Constance Meyer

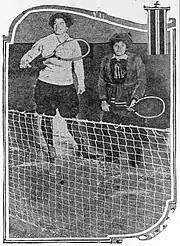
Meyer ("left") with Irene Campbell ("right") before their game of ice tennis on January 8, 1917, at the Portland Ice Arena.

In January 1917, Meyer played a match of ice tennis against Irene Campbell, which was the first of its kind in Oregon. The match was conceived by William F. Scott, manager of the Portland Ice Arena, who intended to make the sport a regular fixture of pre-game festivities at ice hockey games. Campbell defeated Meyer, 6–3.